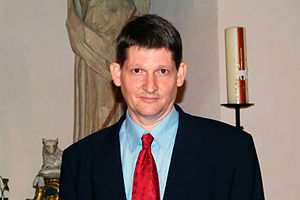
Gregers Brinch
Gregers Brinch er en dansk komponist.